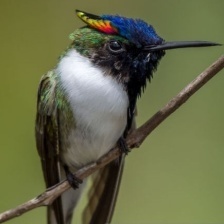
Species: HORNED SUNGEM
Scientific name: HELIACTIN BILOPHUS
ImageNet parent category: hummingbird